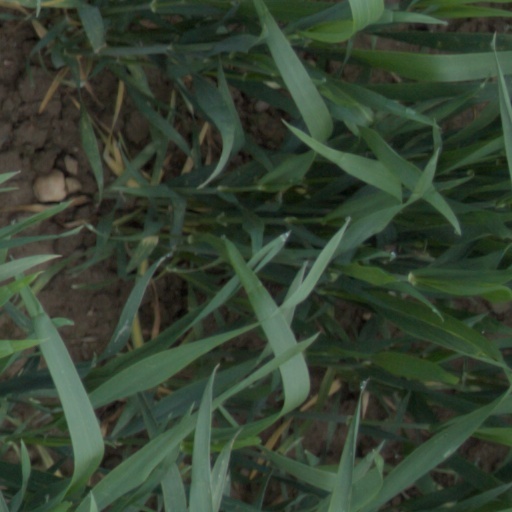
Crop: wheat